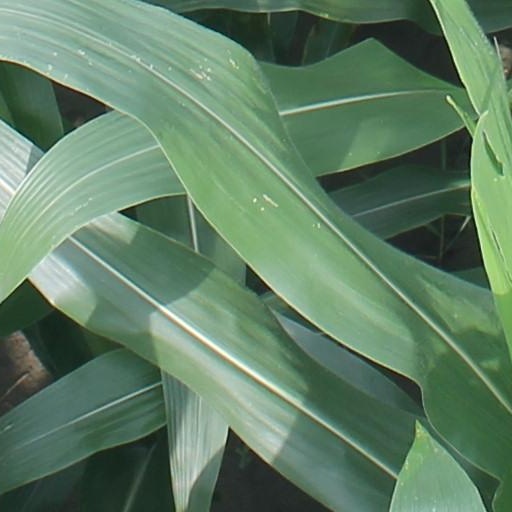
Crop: maize; corn